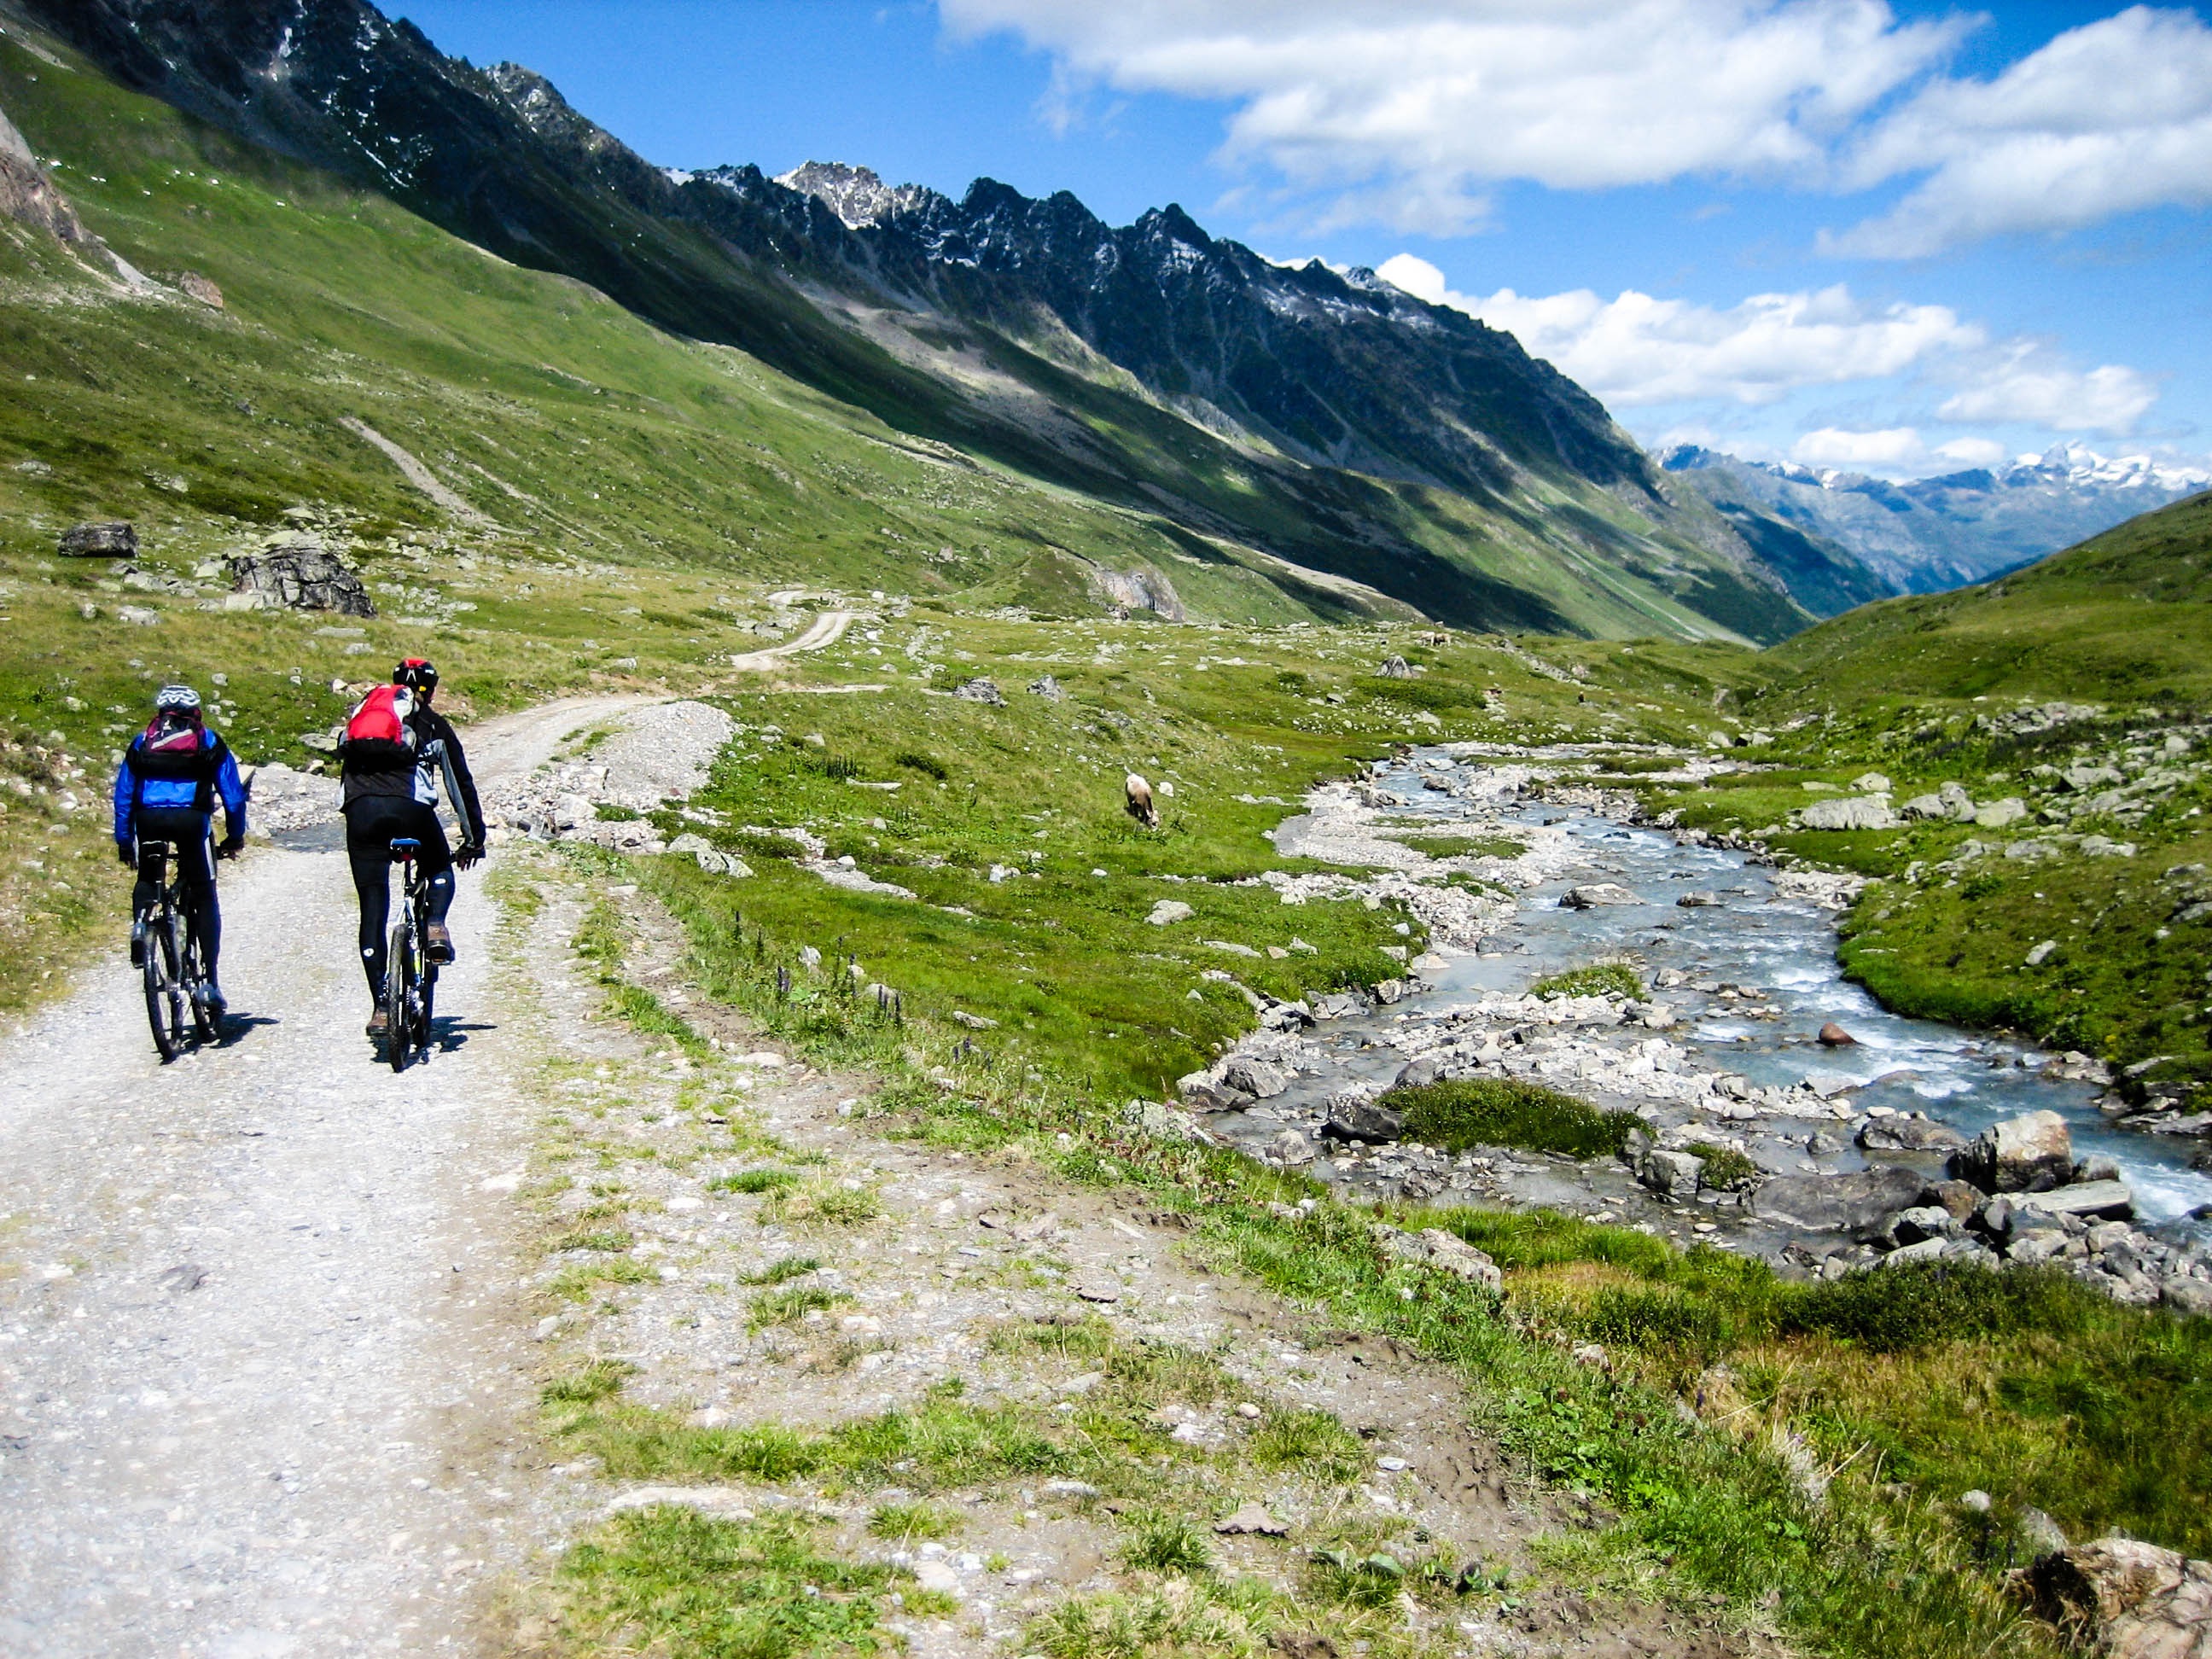
nature, wilderness, walking, mountain, sky, hiking, trail, sport, meadow, adventure, bike, valley, mountain range, alpine, blue, highland, ridge, mountain bike, cycling, tour, sports, mountains, alps, uphill, backpacking, plateau, fell, away, biker, dangerous, cyclists, mountain biking, ischgl, landform, bicycle tour, mtb, mountain pass, transalp, bergsport, mountainous landforms, heidelberger h tte, fimbatal